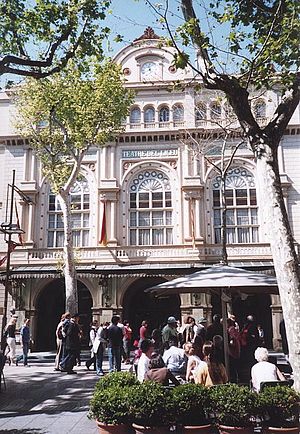
Operahuse i verden / Europa / Slovakiet
Facaden på Gran Teatro del Liceu i Barcelona set fra La Rambla.
Operahuse i verden er opdelt efter kontinent, derefter land. I tilfælde, hvor der ikke findes et dansk navn, og hvor det ikke er oplagt at bruge navnet på originalsproget, er operahusets engelske navn anført.